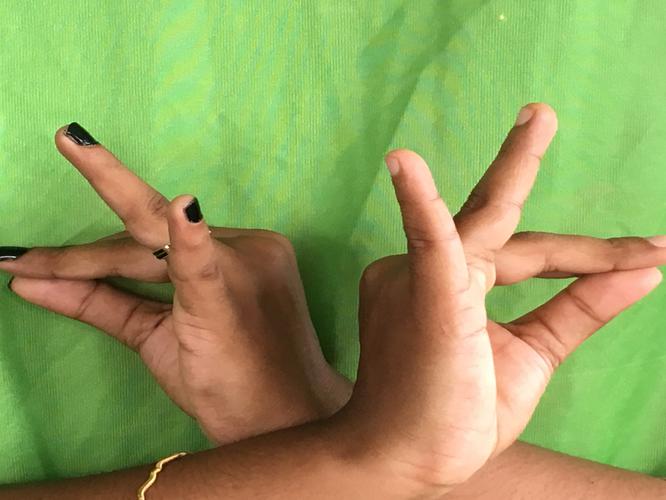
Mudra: Katakavardhana
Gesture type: double_hand